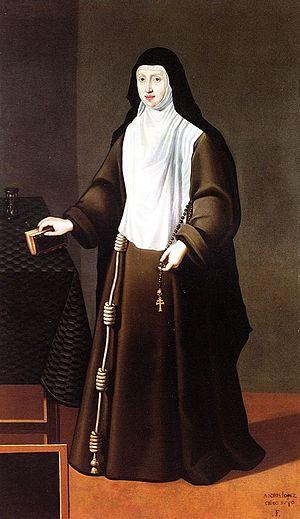
L'Officium Defunctorum est une œuvre de Tomás Luis de Victoria, composée en Espagne en 1603 et publiée en 1605, à la suite du décès de l'impératrice Marie d'Autriche. Avec son Officium Hebdomadæ Sanctæ, cette composition est considérée comme l'un des chefs-d'œuvre de Victoria.
Marguerite d'Autriche, née le 25 janvier 1567 à Wiener Neustadt et morte le 5 juillet 1633 à Madrid, est une princesse de la maison des Habsbourg.